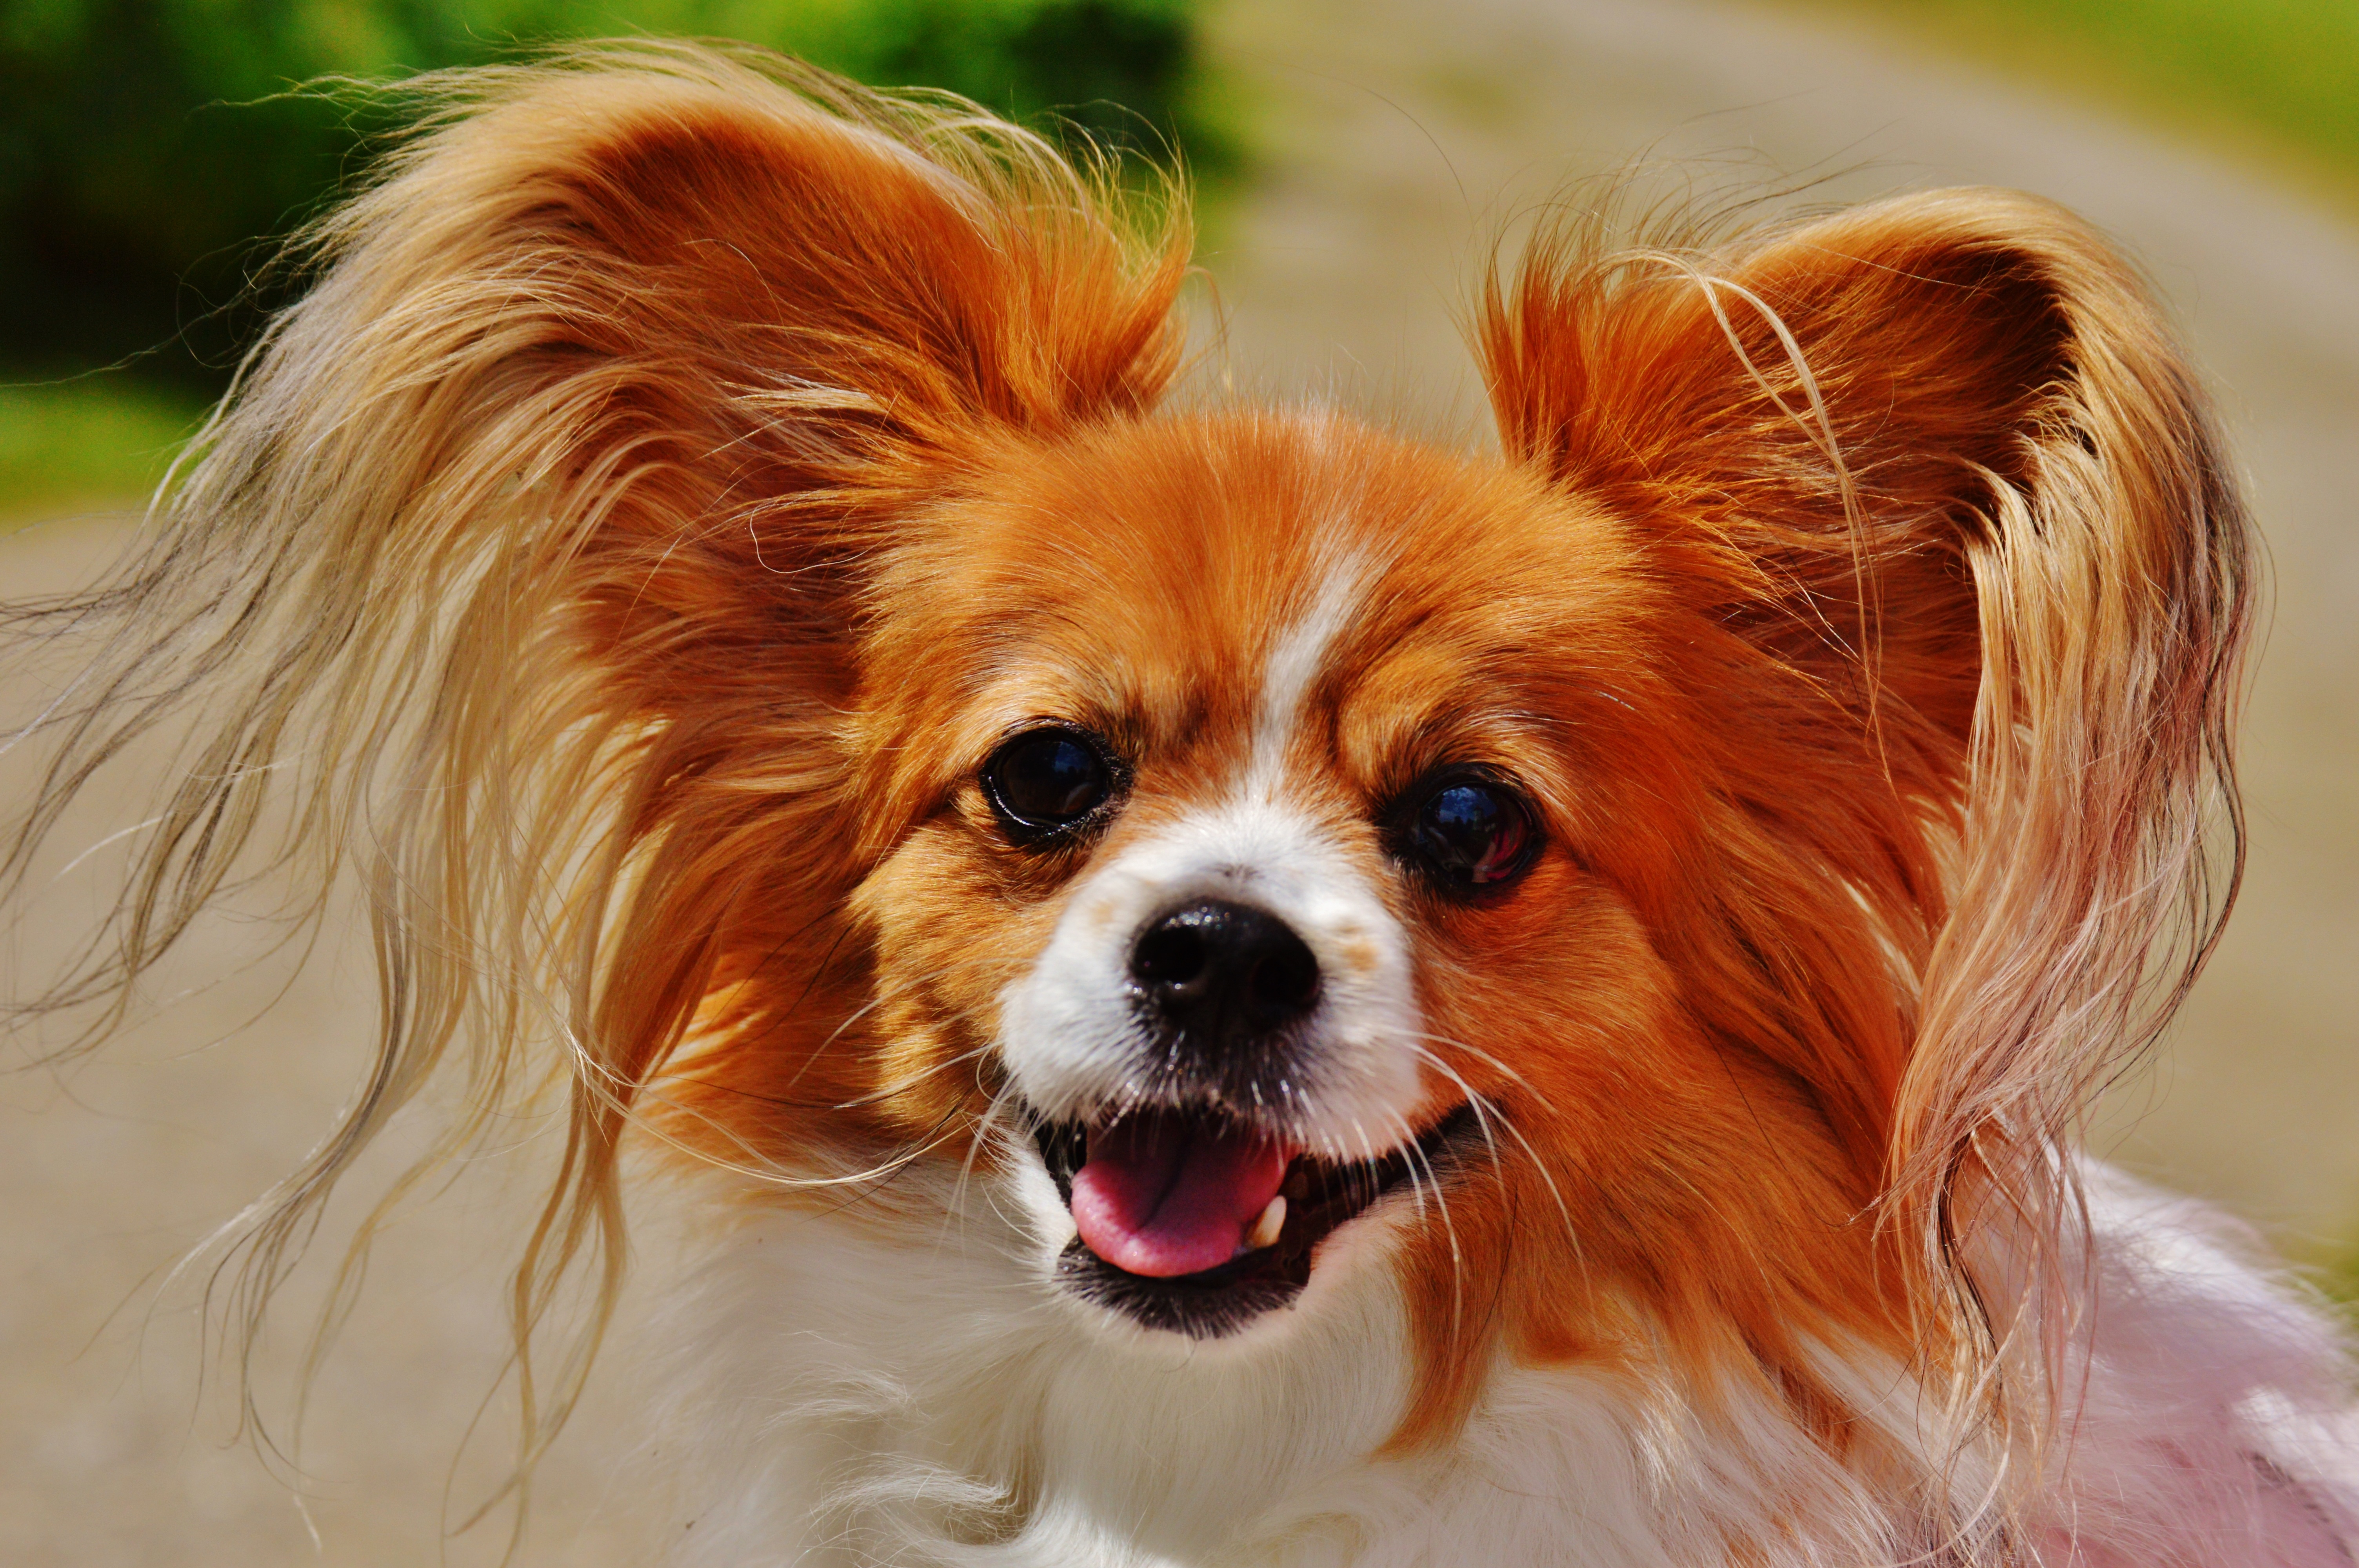
dog, cute, fur, mammal, spaniel, pets, hairy, vertebrate, chihuahua, papillon, out, dog breed, cavalier king charles spaniel, small dog, king charles spaniel, dog like mammal, kooikerhondje, phalene